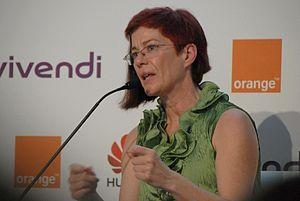
Mitchell Baker, présidente de la Mozilla Foundation, lors d'un workshop organisé pour l'e-G8
La Mozilla Foundation est un organisme à but non lucratif établi en juillet 2003. Elle gère la communauté Mozilla qui développe et publie les produits Mozilla tous libres d'accès et respectant le Manifeste Mozilla émis en 2007 par Mitchell Baker afin de « préserver le choix et l'innovation sur Internet ». Les logiciels phares sont entre autres le navigateur Web Firefox pour ordinateurs et mobiles, le logiciel de courrier Thunderbird, l'OS Firefox mobile et le gestionnaire de bugs Bugzilla.